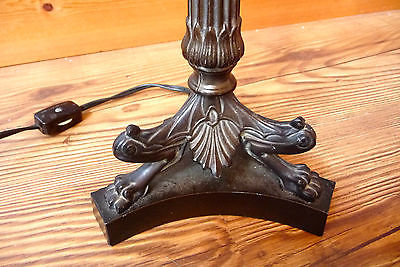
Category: lamp